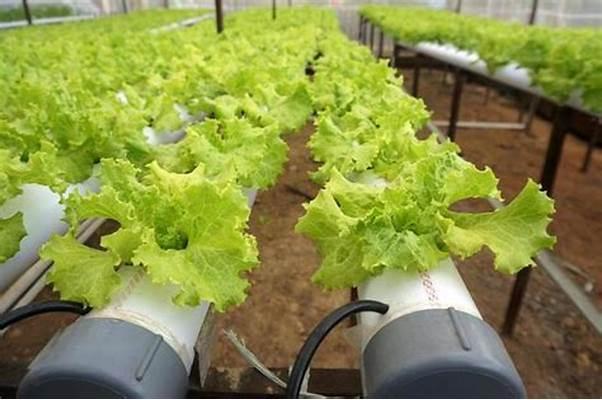
Sehemu yenye mabomba yenye rangi nyeupe, yaliyopangwa katika safu zilizonyooka zenye mimea iliyoota na kuchipua kwa rangi ya kijani kibichi, kuashiria ni mabomba yatumikayo kwa ajili ya kilimo cha haidroponi.